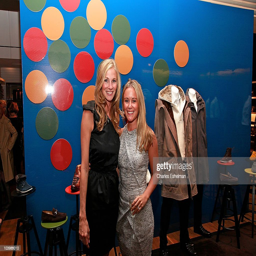
person and guest attend the celebration .